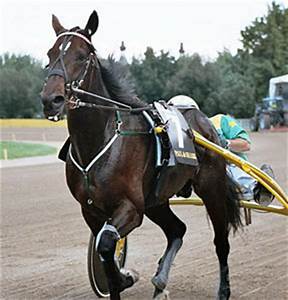
Label: horse